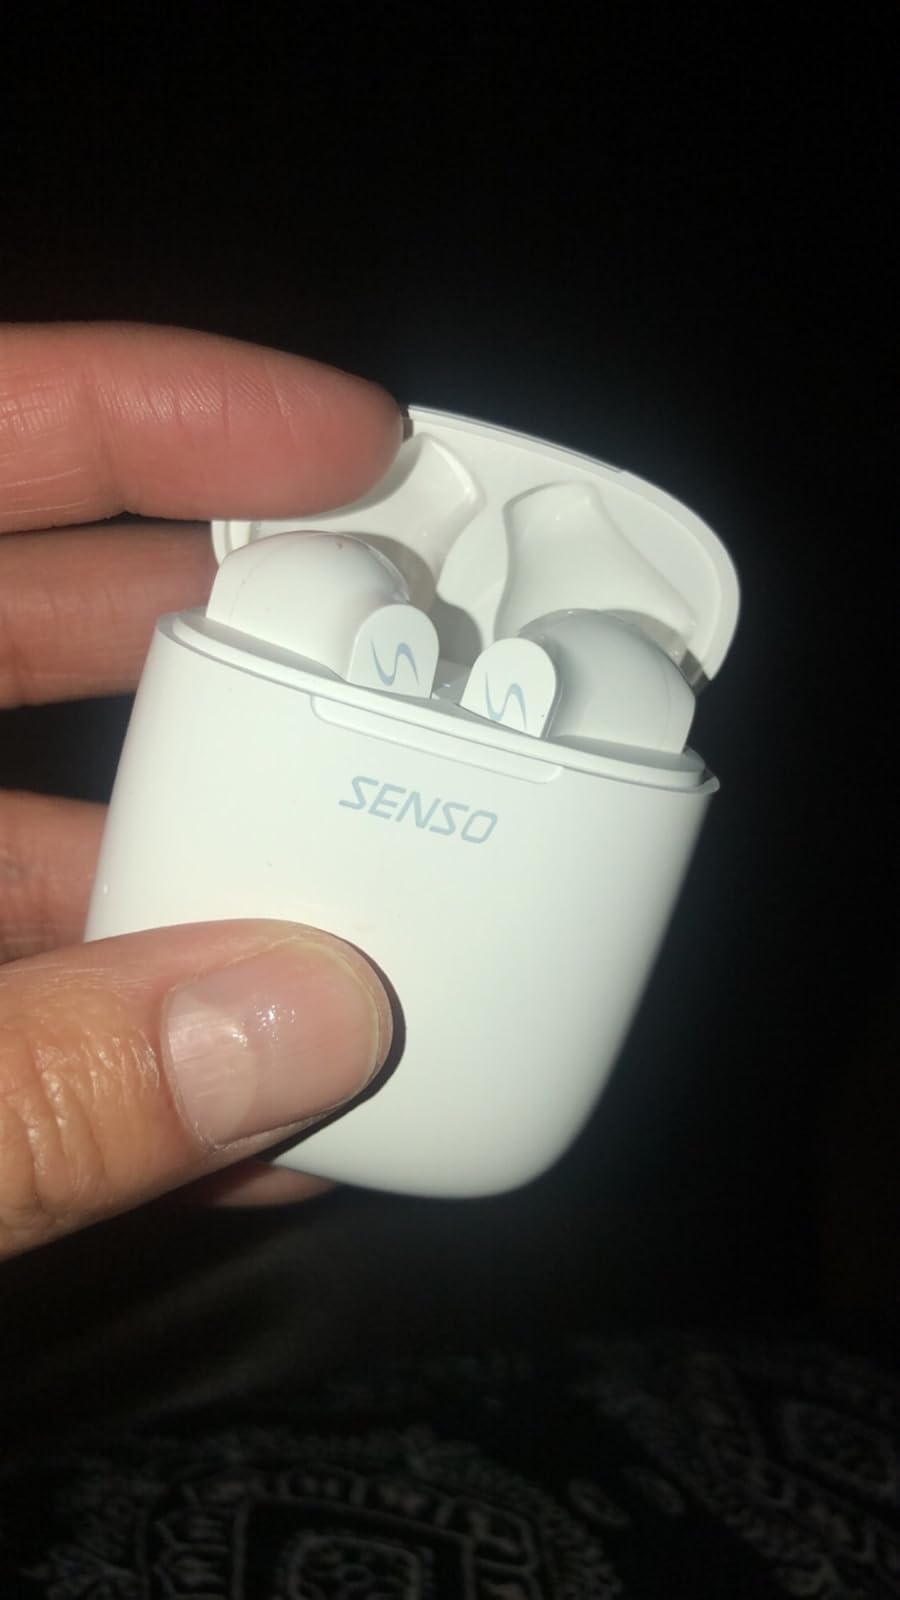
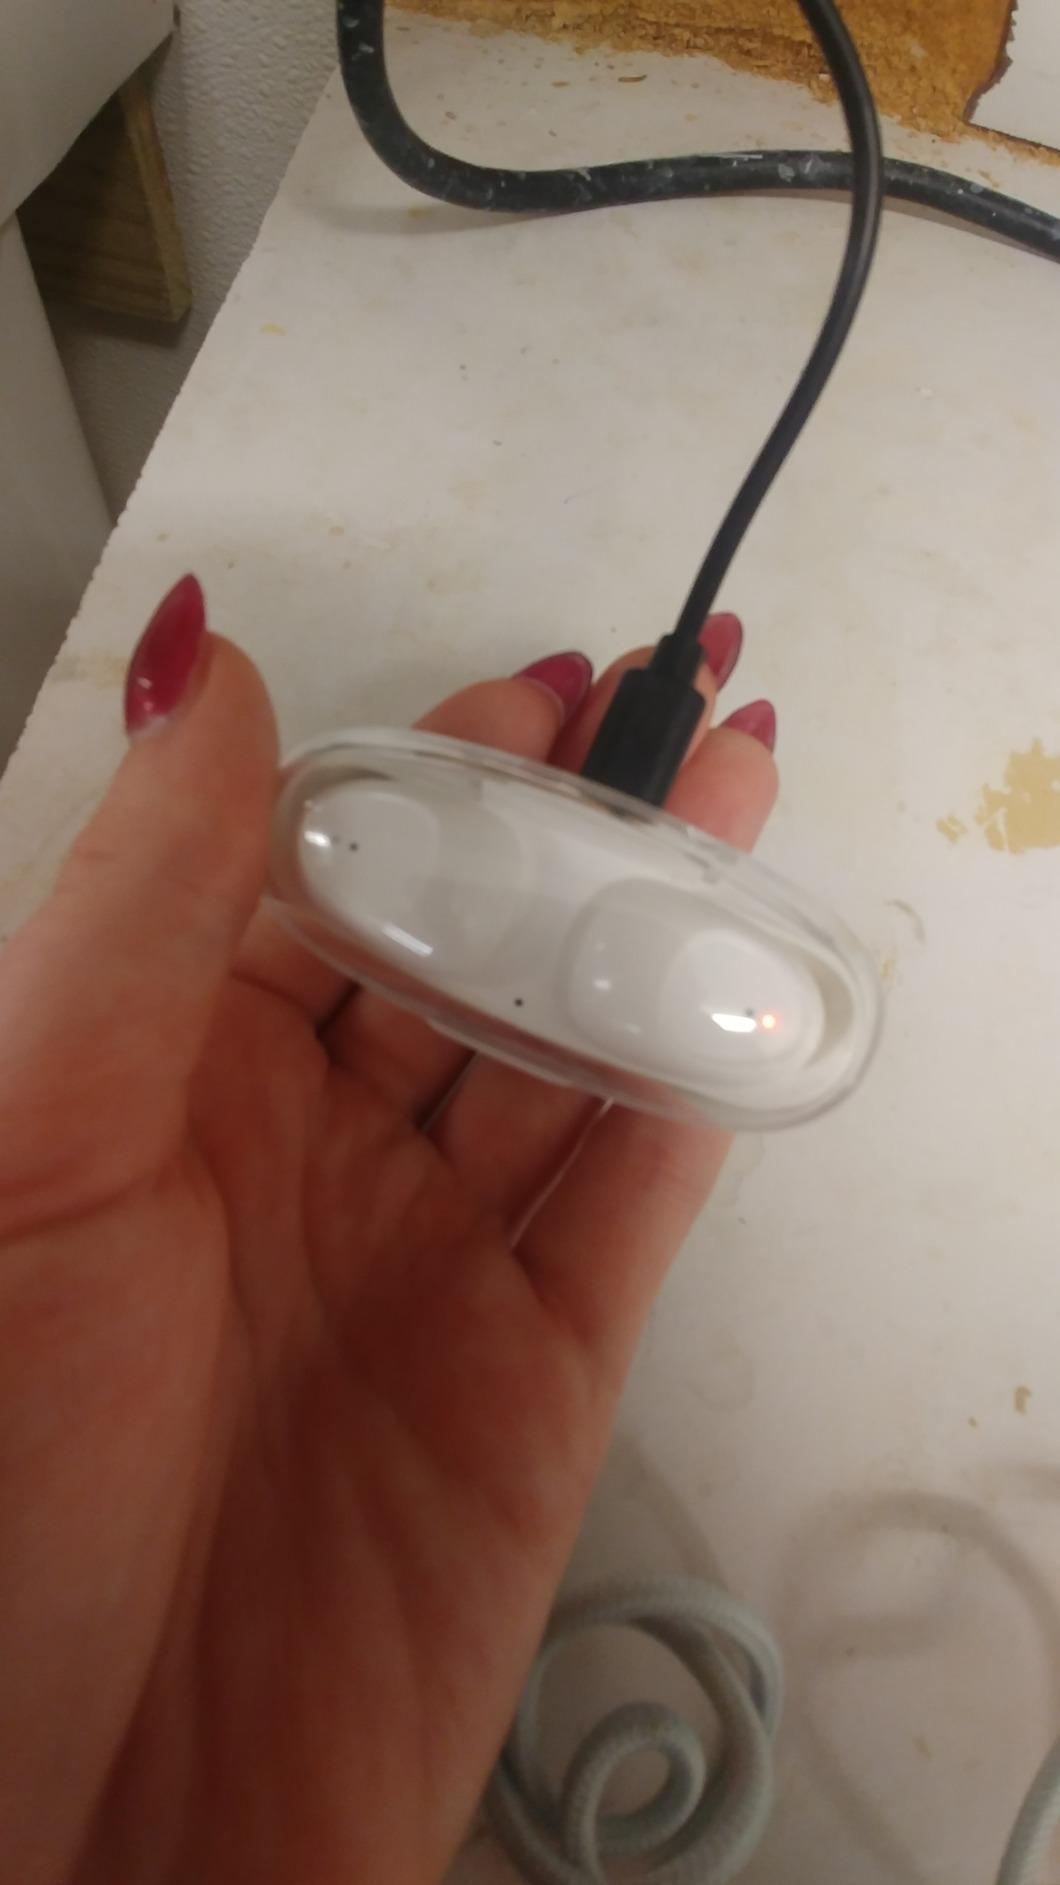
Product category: earbuds
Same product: no